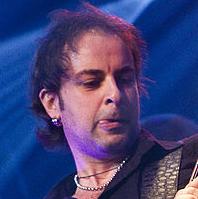
Age: 28